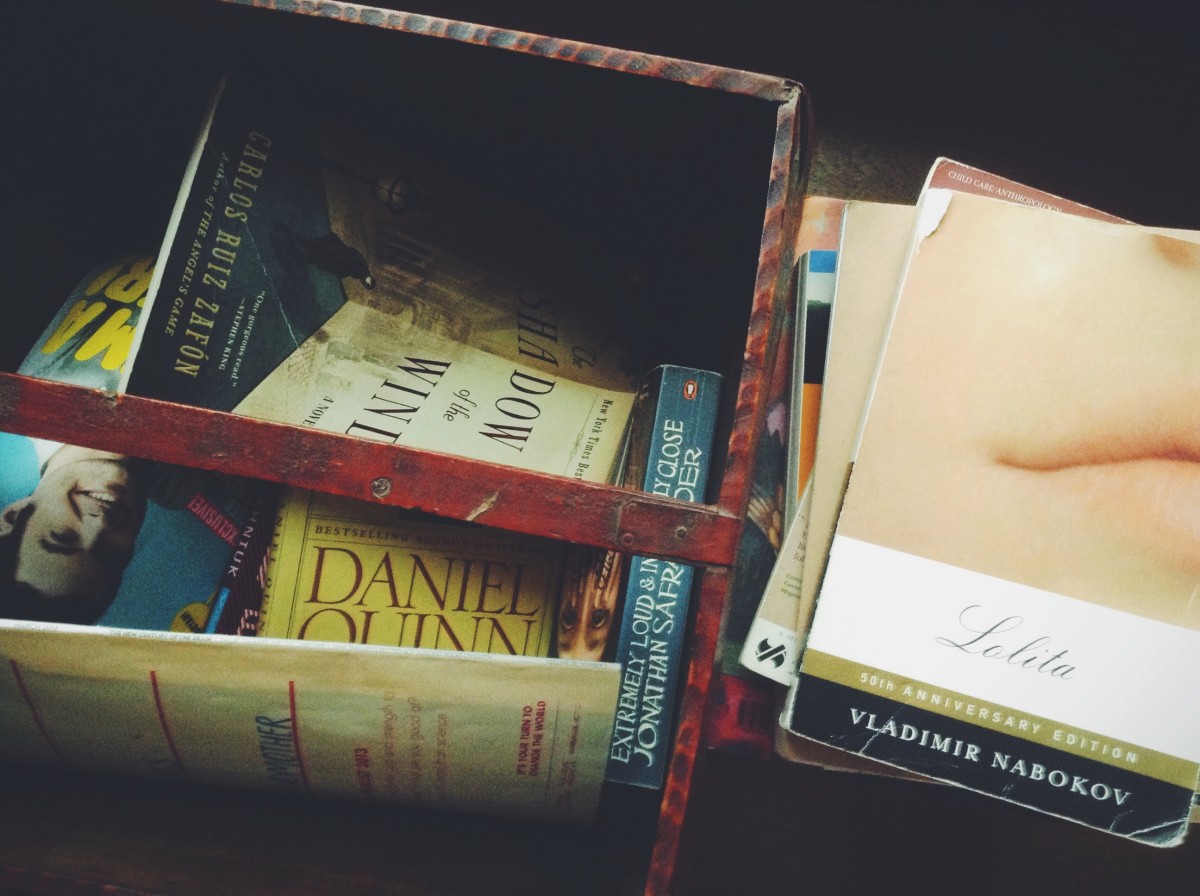
Tags: art, design